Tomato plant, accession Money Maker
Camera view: bottom (45 deg); turntable rotation: 120 degrees
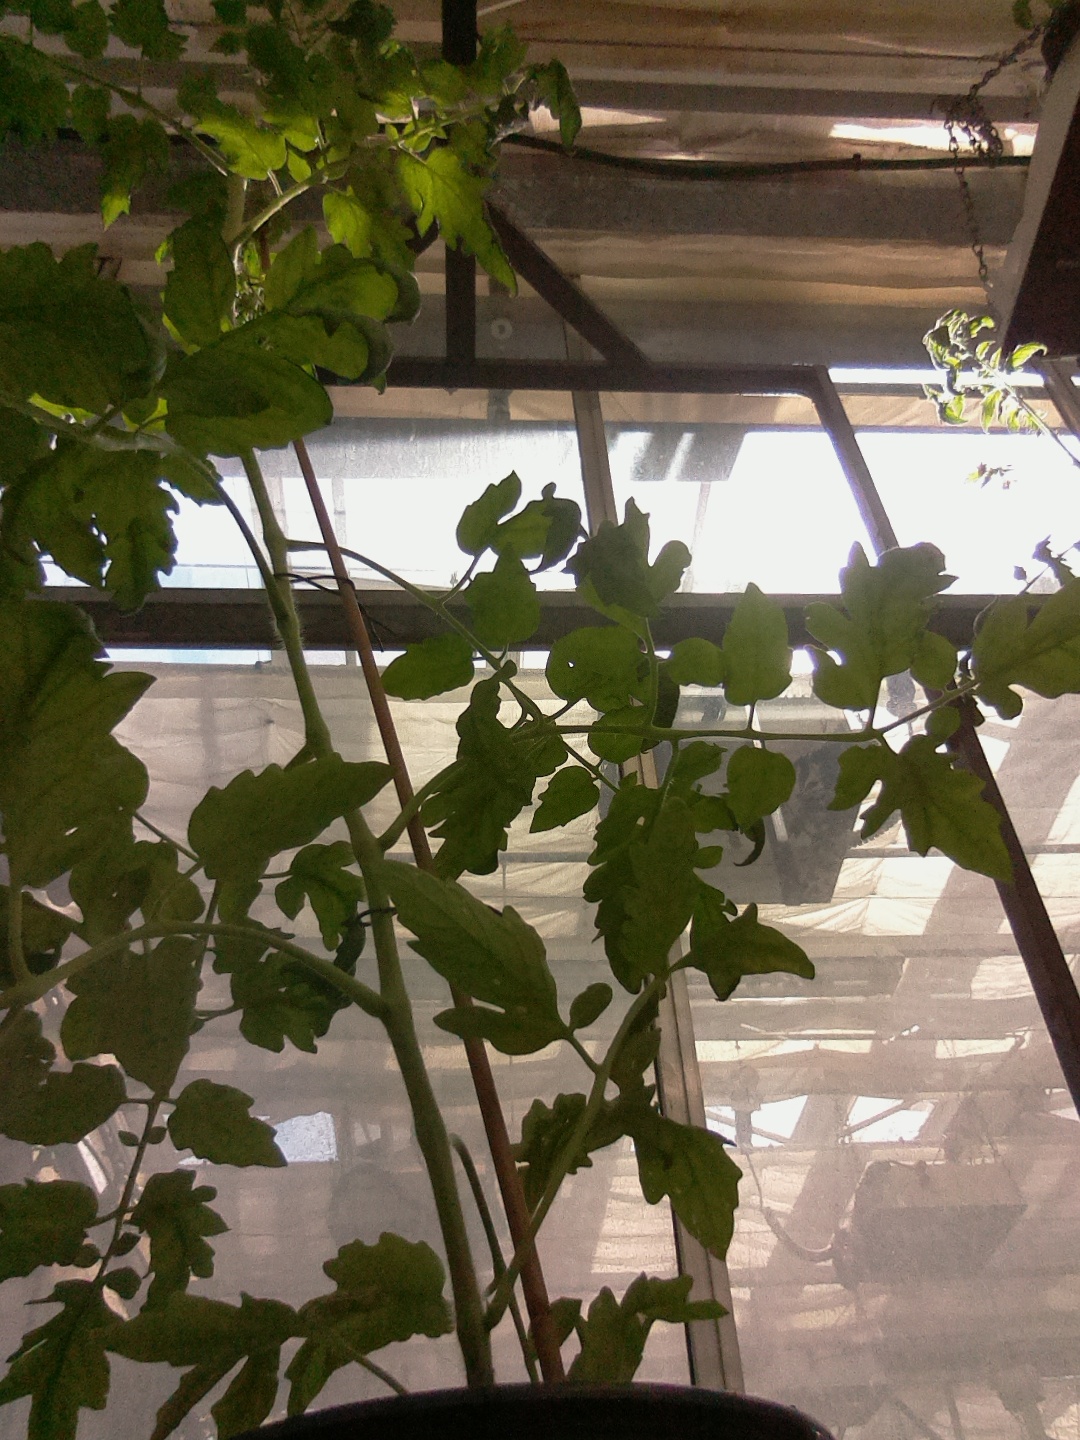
BBCH growth stage 64: 40%-50% of flowers open